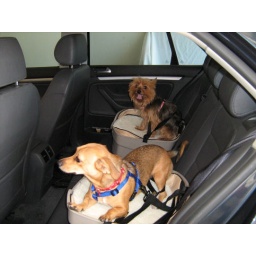
the girls in their seats